Criminal (band)

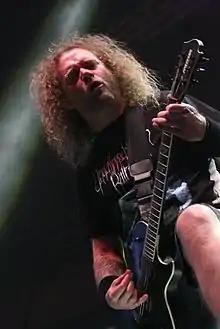

Criminal is a Chilean thrash metal/death metal band formed in late 1991 in Santiago by Anton Reisenegger (guitar and vocals) and Rodrigo Contreras (lead guitar). Later they were joined by J.J. Vallejo on drums and Juan Francisco Cueto as bassist, completing the original lineup. The band incorporates elements of thrash metal, death metal, groove metal and hardcore. They later moved to Colchester, England.